William Reinhard of Isenburg-Wächtersbach

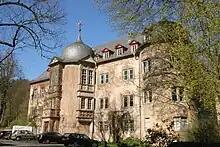
Schloss Wächtersbach

William Reinhard of Isenburg-Wächtersbach was a German count of Isenburg-Wächtersbach from 1782 to 1785. The county itself lasted from 1673 to 1806 in the central Holy Roman Empire, until it was mediated to Isenburg.